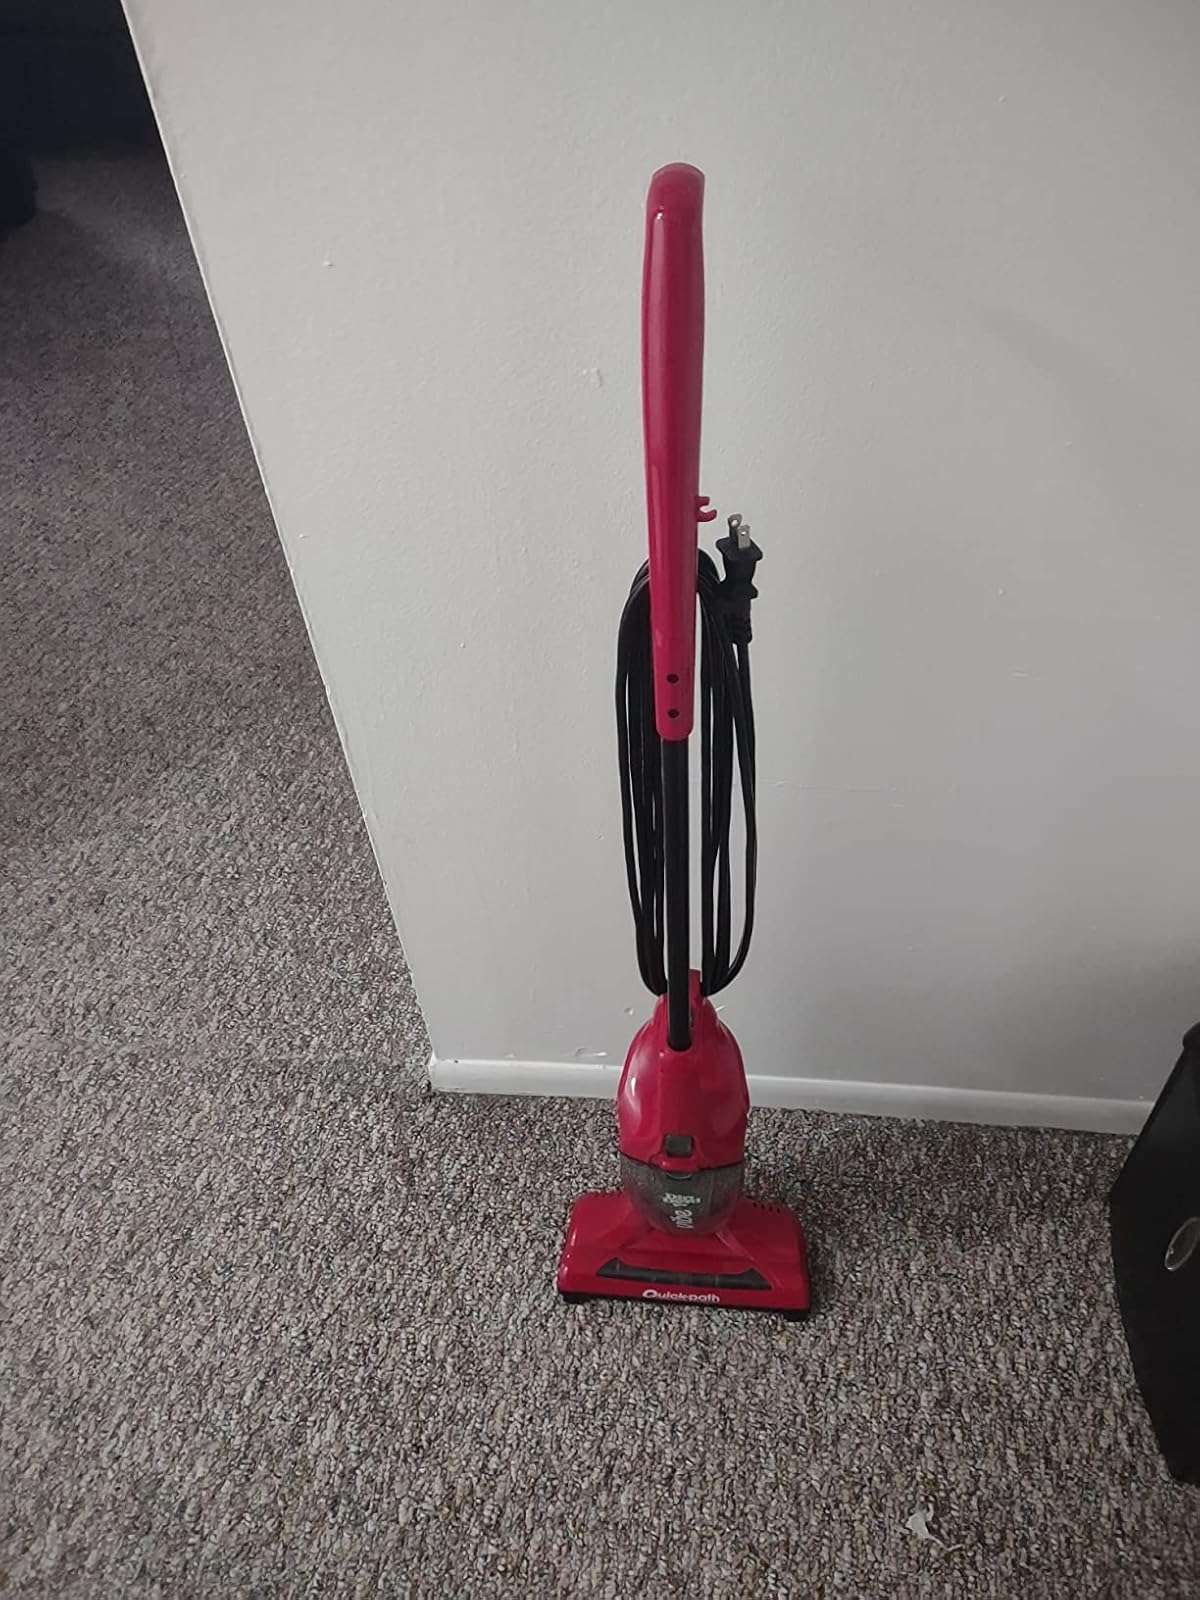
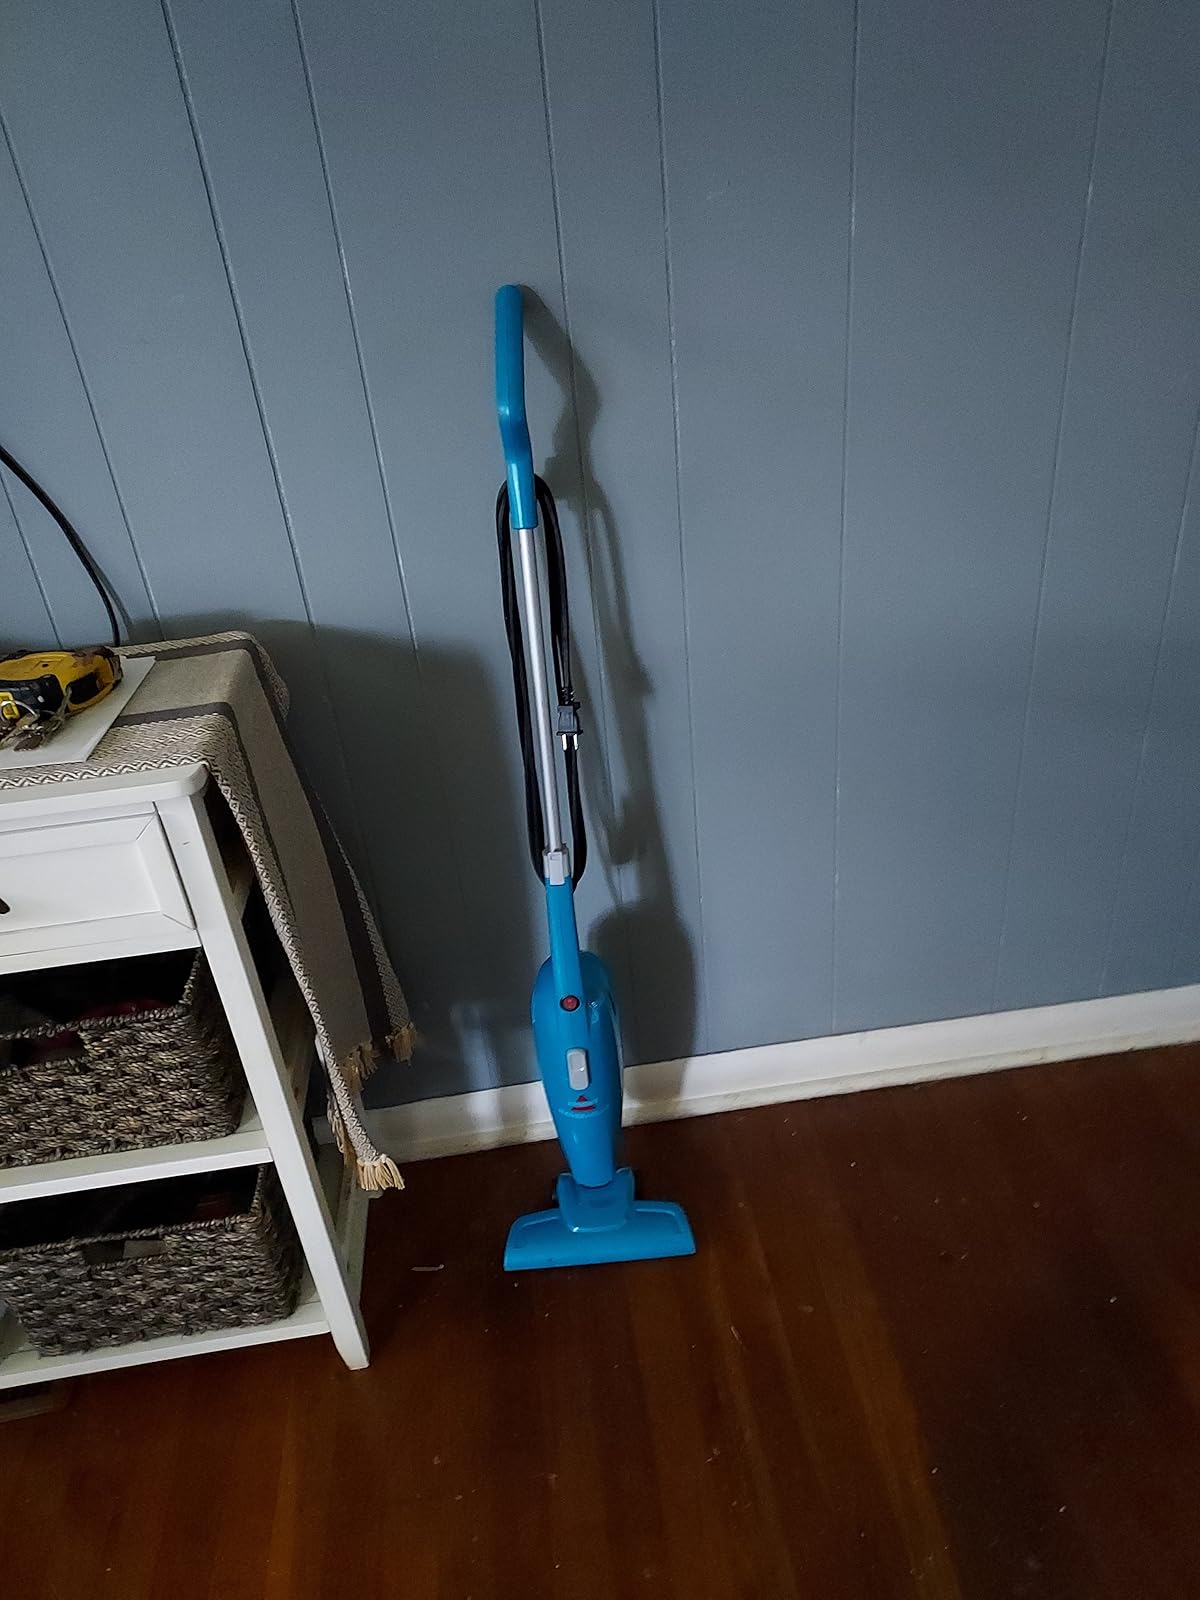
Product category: items_vacuum
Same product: no